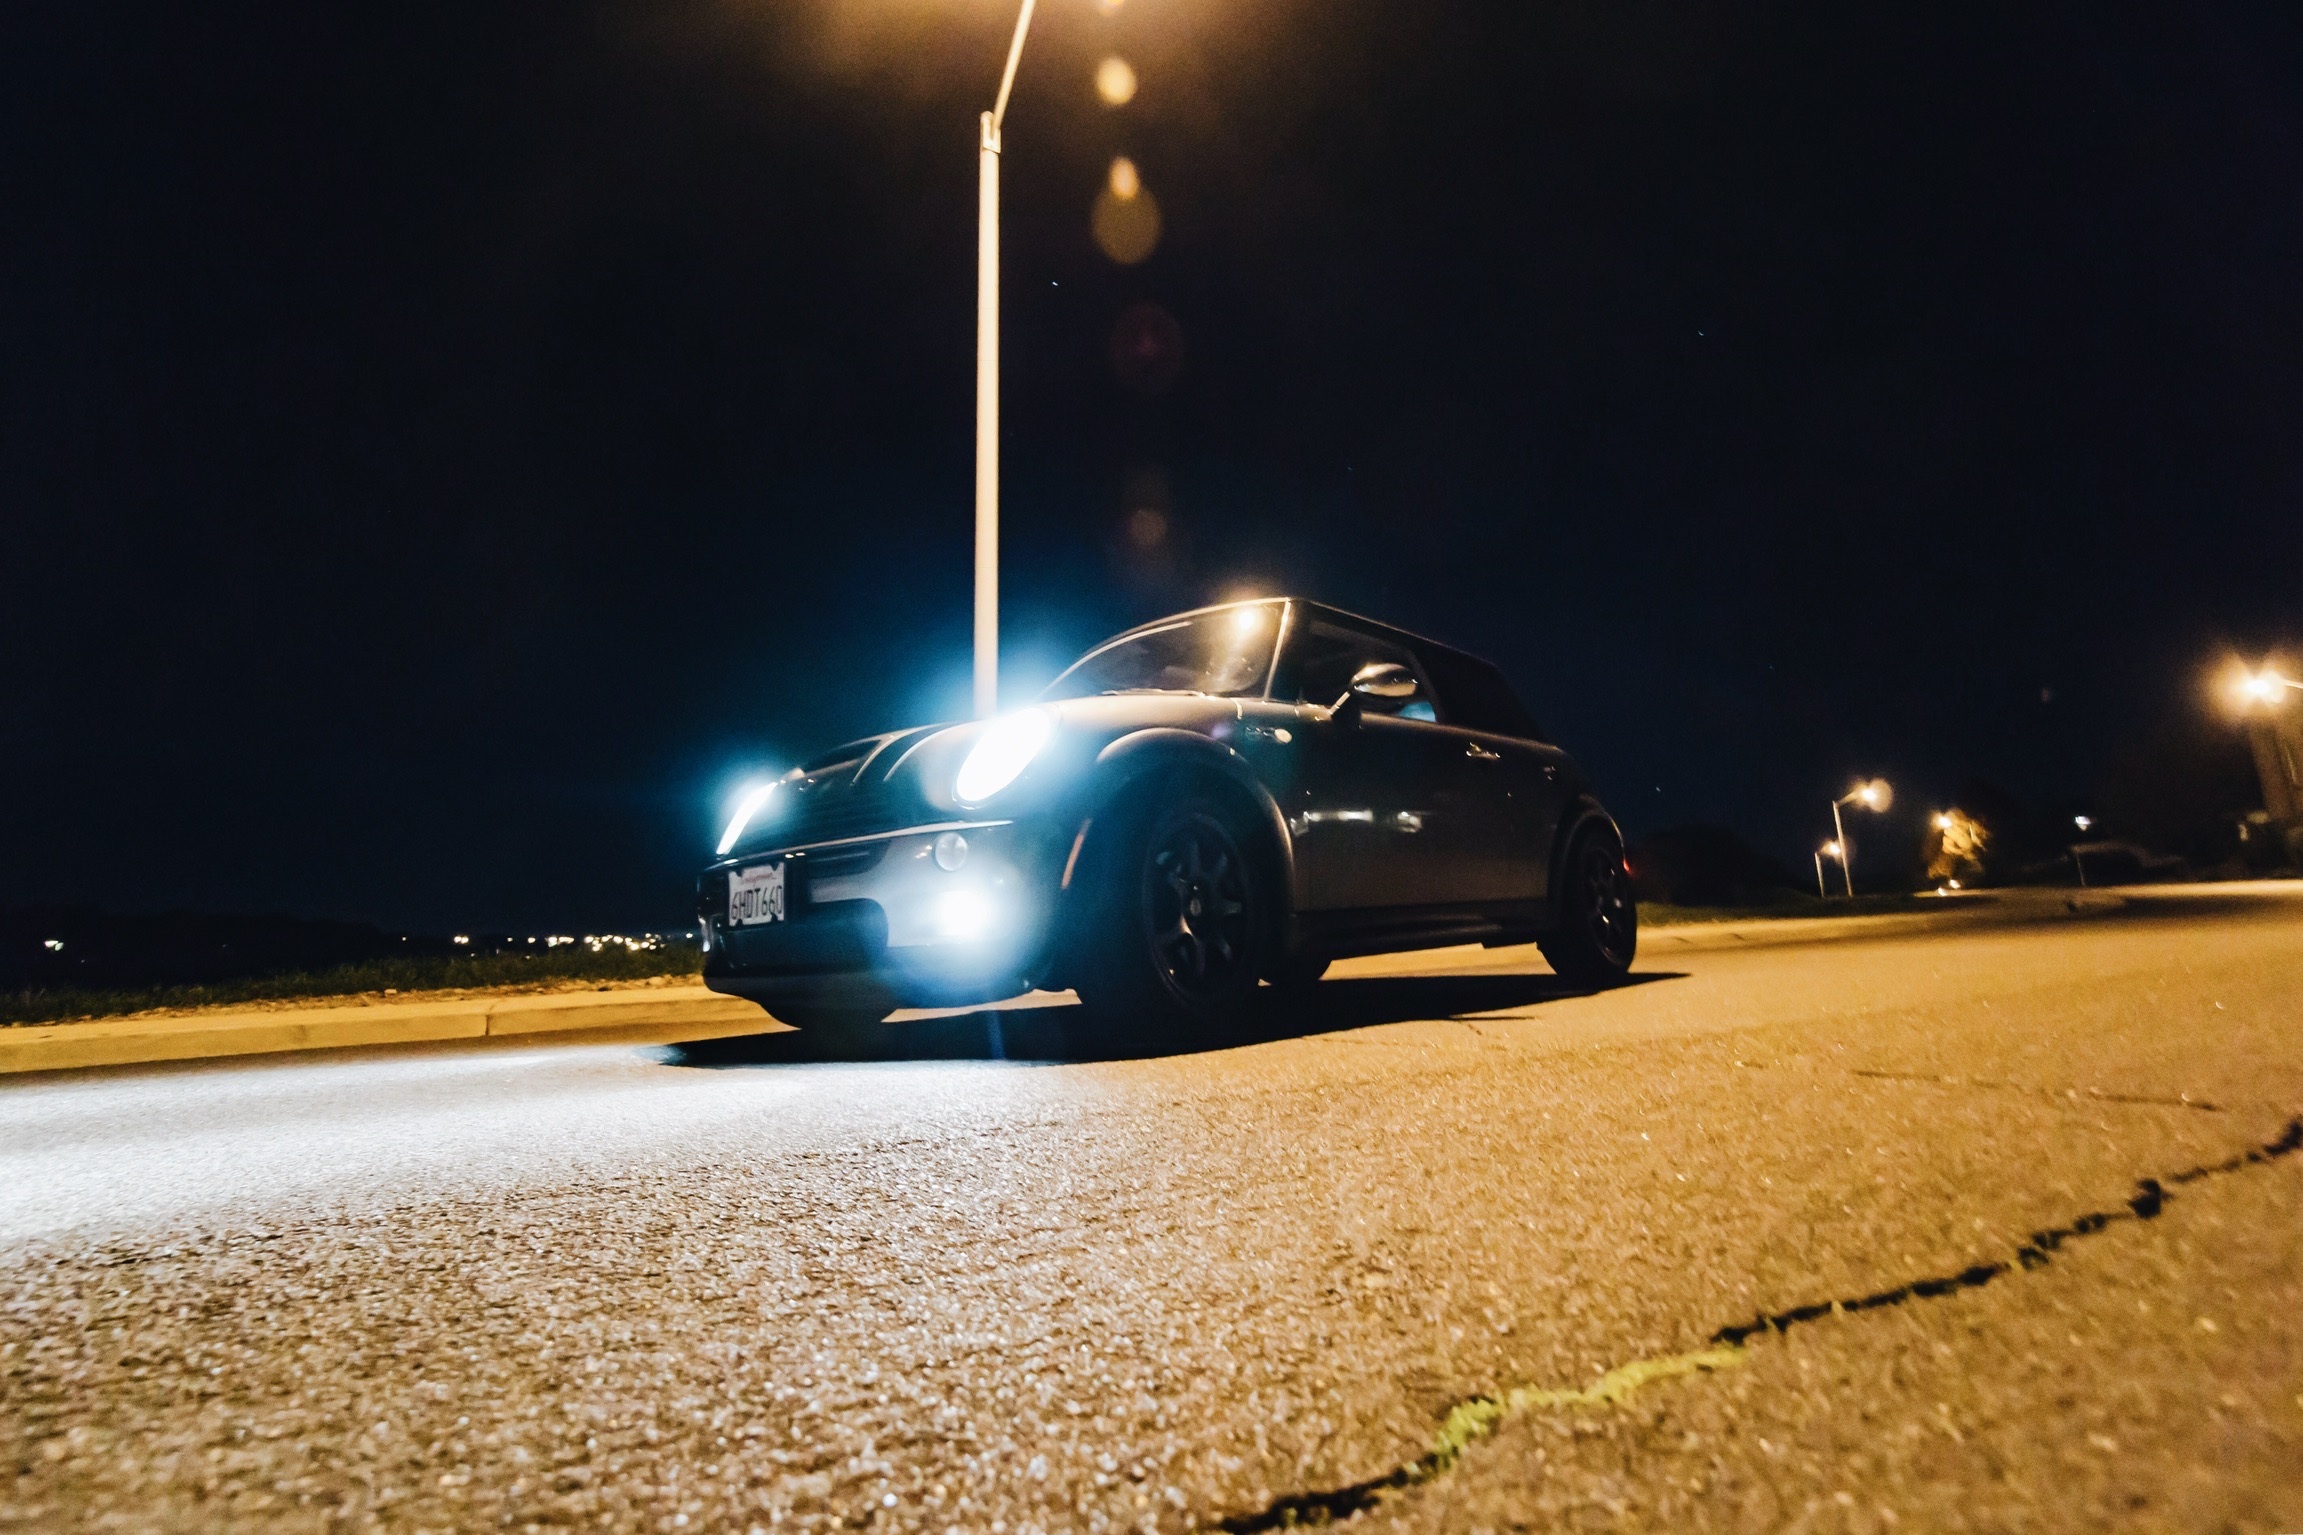
light, car, night, driving, vehicle, sports car, supercar, audi, land vehicle, automobile make, automotive design, luxury vehicle, executive car